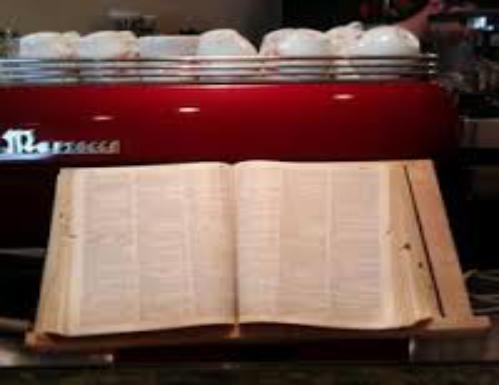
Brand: Gimme! Coffee
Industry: Food